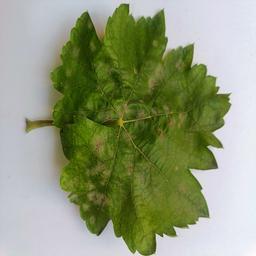
Label: Powdery Mildew